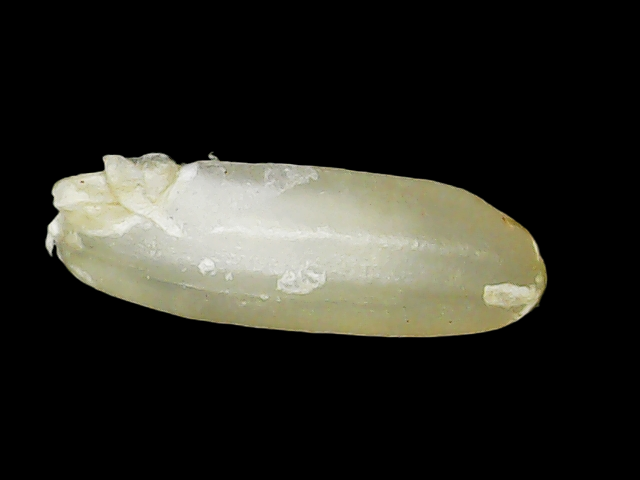
Rice variety: Binadhan23